My First Time (TV series)

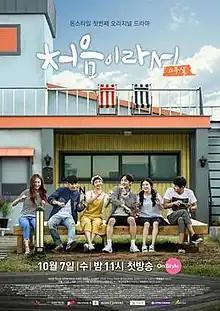
Promotional Poster

My First Time is a South Korean television series written by Jung Hyun-jung and directed by Lee Jung-hyo. It stars Choi Min-ho, Park So-dam, Kim Min-jae, Jung Yoo-jin, Lee Yi-kyung and Cho Hye-jung. It is the first drama produced by OnStyle network, and it started airing on October 7, 2015, every Wednesday at 23:00 (KST) for eight episodes. The series centers around six young people who gather on the rooftop of Tae-oh's house as their hideout. They each have their own story.